Pohjalaisia (play)

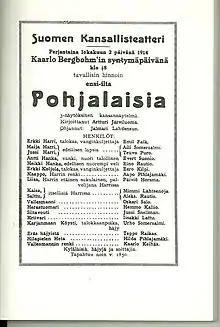
The playbill for the first performance of the play

Pohjalaisia (The Ostrobothnians) is a Finnish play, first performed in 1914, with adaptations into an opera (1924) and two films (1925 and 1936), written by Artturi Järviluoma, is one of Finland's most iconic pieces of theatrical work, renowned for its depiction of peasant rebellion and critique of social injustice.